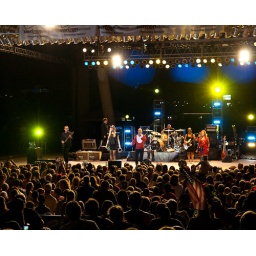
May 22, 2009The B-52s at the river market amphitheater in Little Rock for Riverfest 2009.